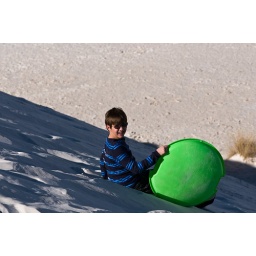
My son about to slide in white sands NM.